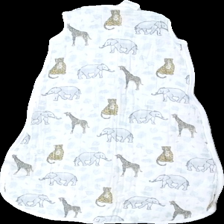
View: back
Type: Pajamas
Category: Children
Brand: Not in the list
Brand text on label: Aden
Colors: White, Blue, Yellow, Black
Material: 100% bomull
Pattern: Animal print
Cut: C-collar
Season: All
Price range: <50
Recommended usage: Reuse
Description: pjamas med tryck